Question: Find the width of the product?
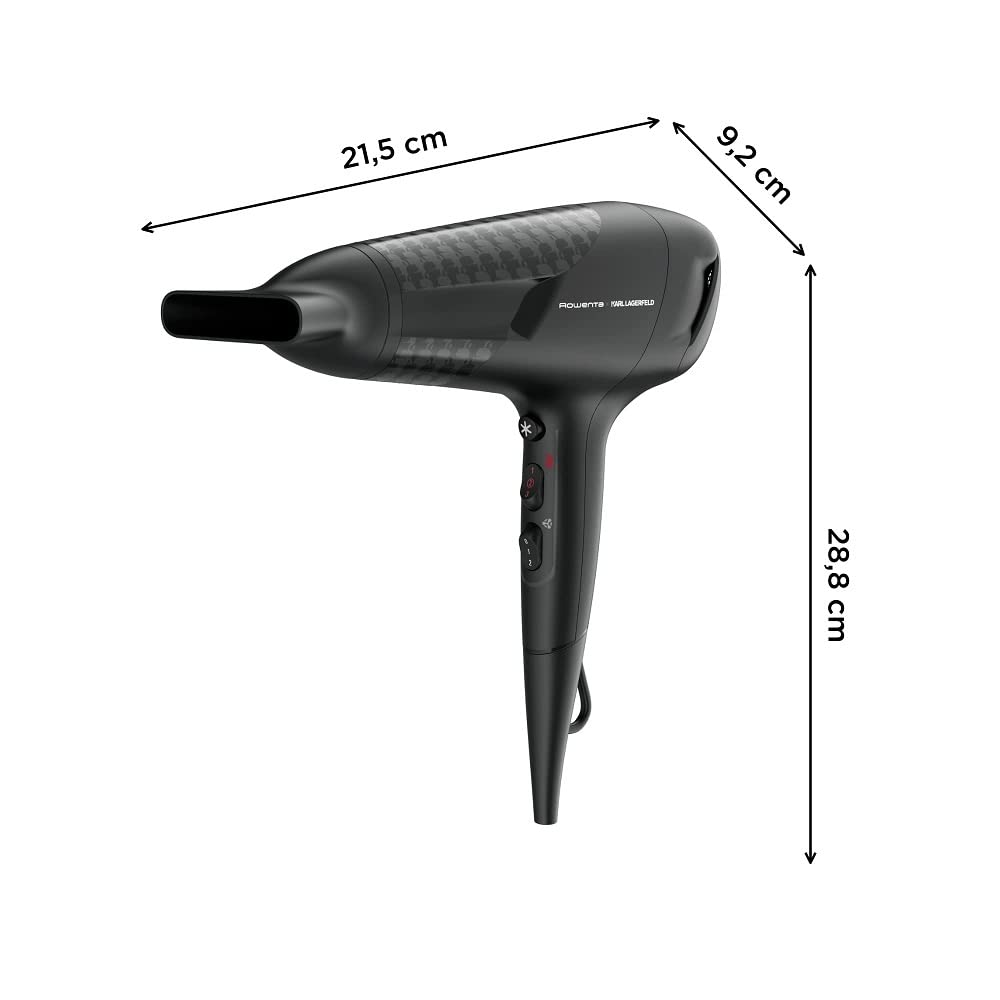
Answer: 21.5 centimetre